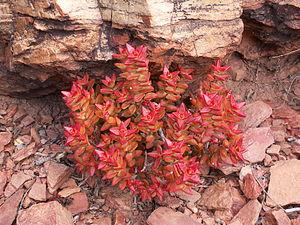
Crassula rupestris Thunb. (Crassulaceae), Ladismith, Kannaland, Cap-Occidental, d'Afrique du Sud Galego: Crassula rupestris Thunb. (Crassulaceae), Ladismith, Kannaland, Cabo Occidental, Sudáfrica Magyar: Crassula rupestris Thunb. (Crassulaceae), Ladismith, Kannaland, , Dél-afrikai Köztársaság Italiano: Crassula rupestris Thunb. (Crassulaceae), Piccolo Karoo, Ladismith, Kannaland, Western Cape, Sudafrica Lëtzebuergesch: Crassula rupestris Thunb. (Crassulaceae), Ladismith, Kannaland, Westkaap, Südafrika Lietuvių: Crassula rupestris Thunb. (Crassulaceae), Ladismith, Kannaland, Vakarų Kapas, Pietų Afrikos Respublikos